Yotsuya-sanchōme Station

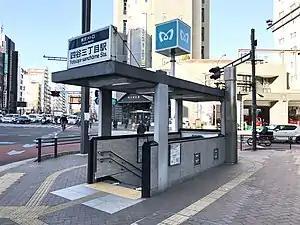
Exit 4 in January 2019

is a railway station in Shinjuku, Tokyo Prefecture, Japan. Its station number is M-11.